Extension bell

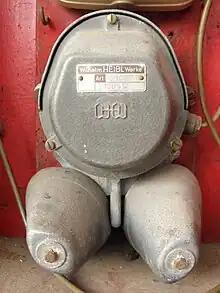
Extension telephone bell used by taxi service in Rovigo.

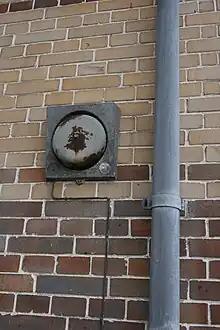
Extension bell located on the exterior of a lighthouse in Sprogø.

An extension bell or extension ringer is a device that generates a sound to indicate an incoming telephone call, but is not included in a telephone set itself.